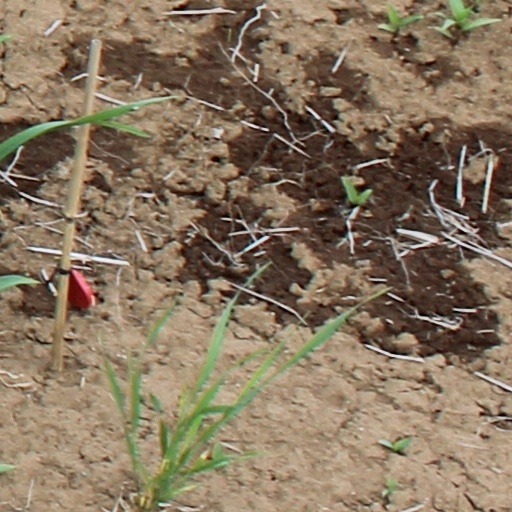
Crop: wheat